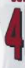
Number: 4